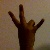
The image shows a hand gesture representing the number 7 in Indian Sign Language.